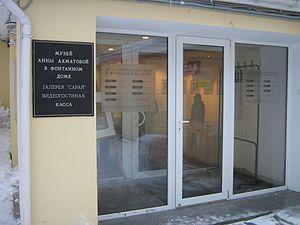
Saint-Pétersbourg. Fontanka,